Mycenaean Greece

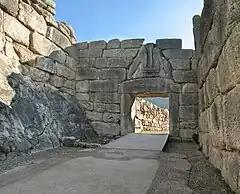
The Lion Gate at Mycenae

The Bronze Age in mainland Greece is generally termed as the "Helladic period" by modern archaeologists, after , the Greek name for Greece. This period is divided into three subperiods: The Early Helladic (EH) period (–2000 BC) was a time of prosperity with the use of metals and a growth in technology, economy and social organization. The Middle Helladic (MH) period (–1700/1675 BC) faced a slower pace of development, as well as the evolution of megaron-type dwellings and cist grave burials.The final phase of the Middle Helladic period, known as Middle Helladic III (c. 1750–1675 BC), roughly overlaps with the beginning of the Late Helladic period (c. 1700/1675–1050 BC), which corresponds to the era of Mycenaean Greece.